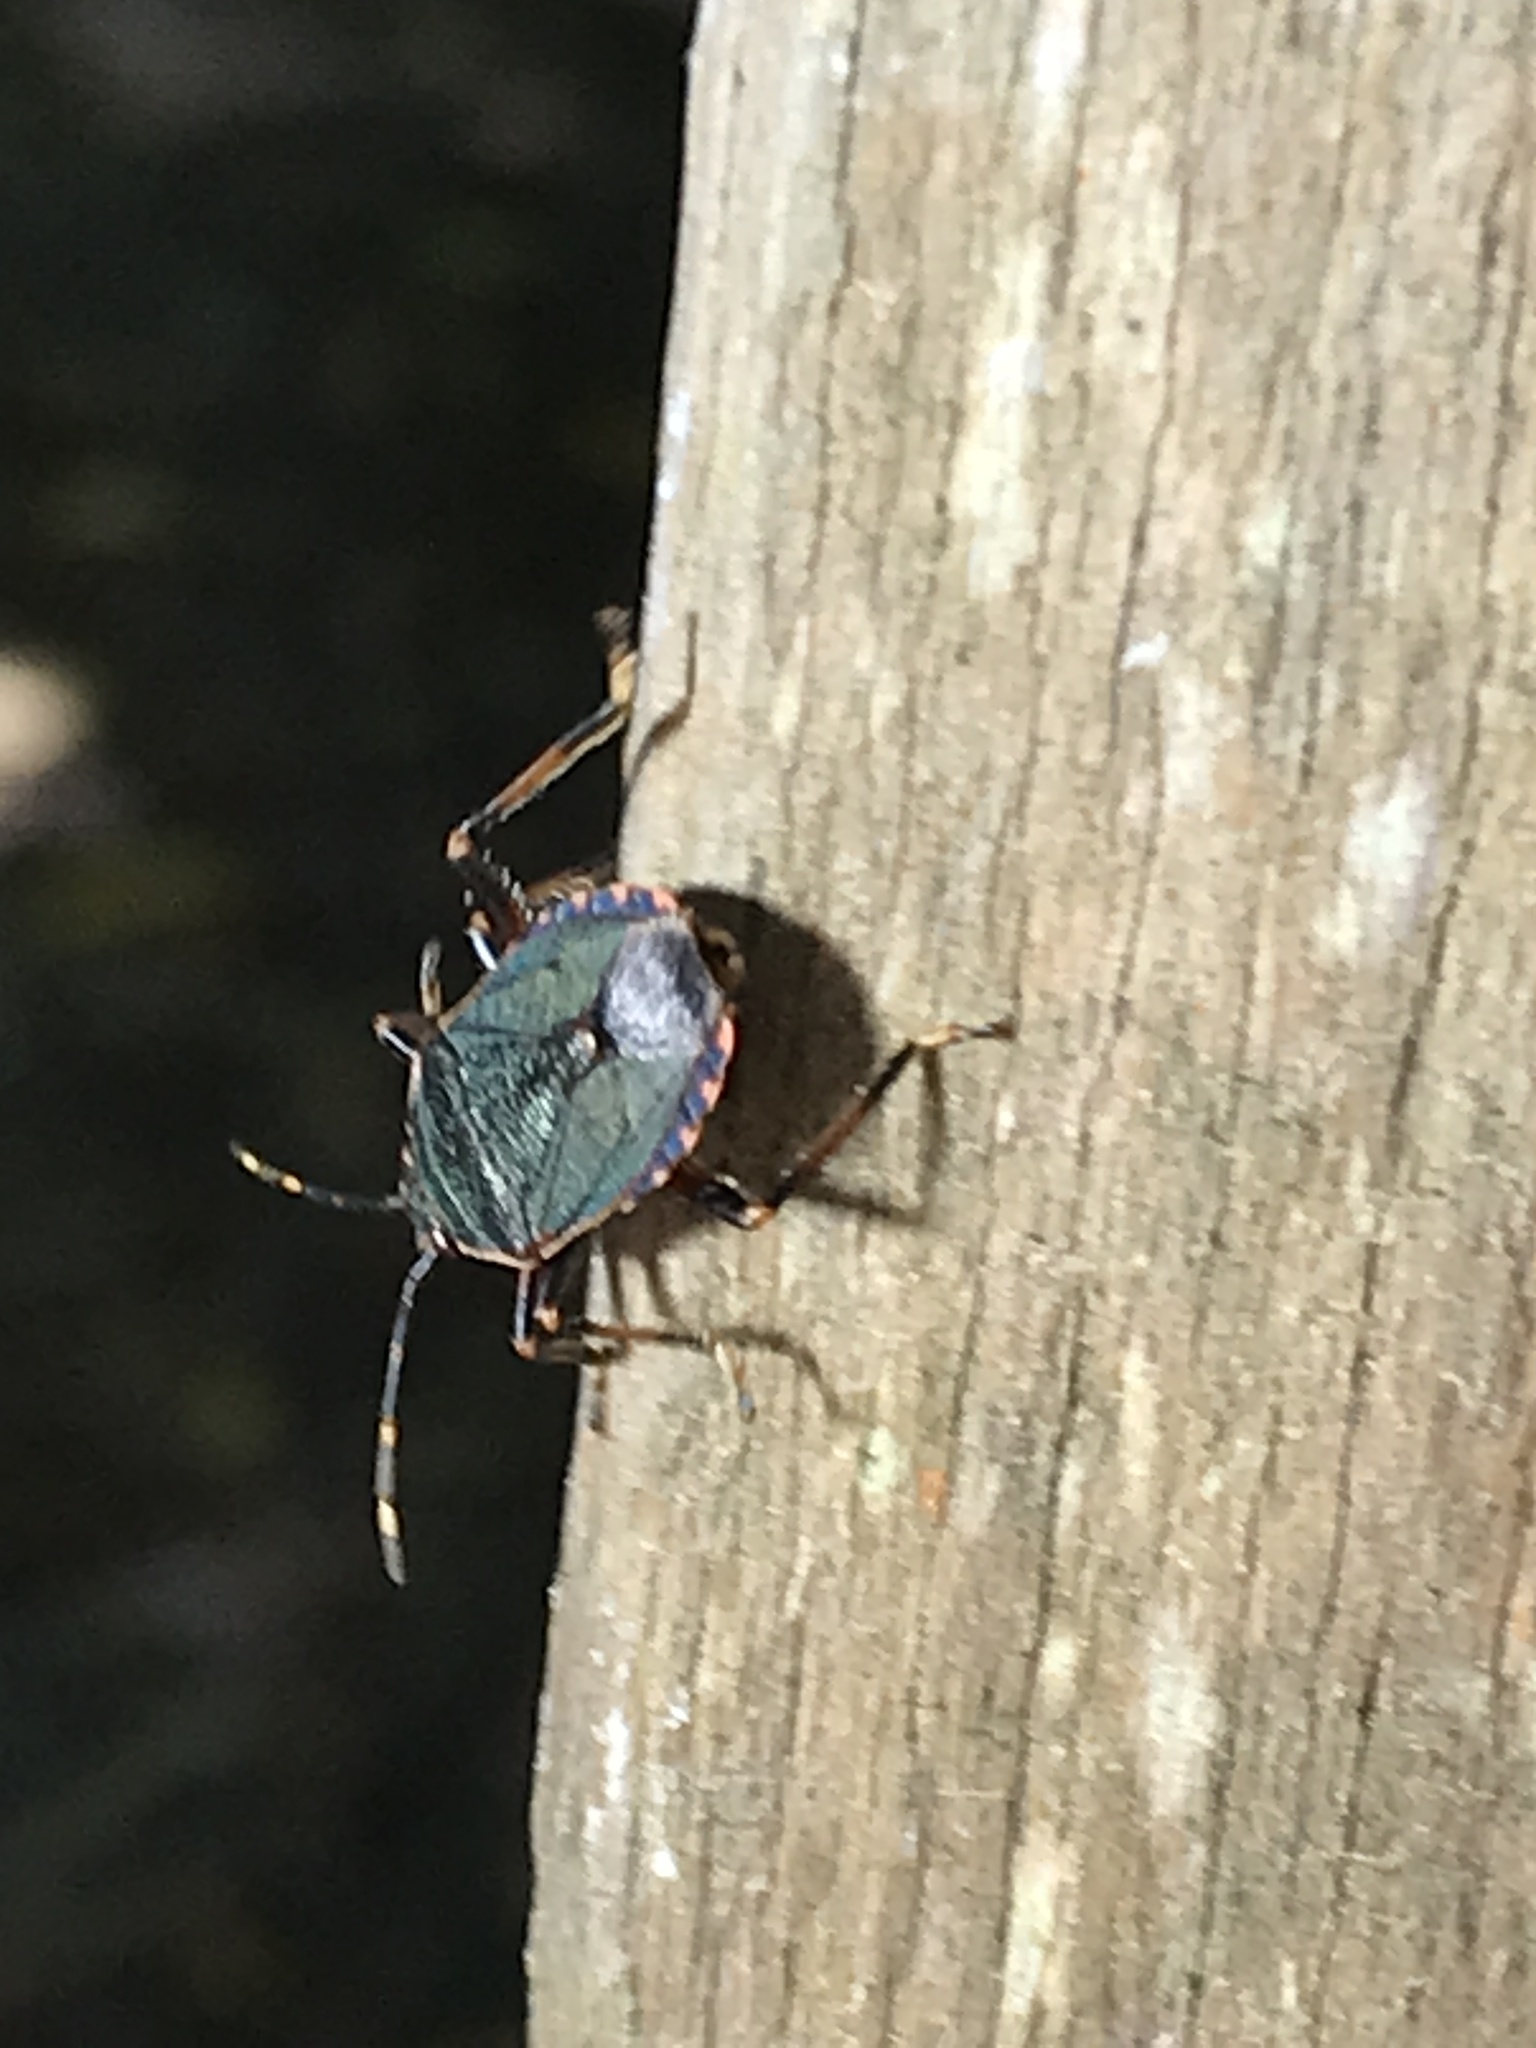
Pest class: stink_bug